Hispaniolan trogon

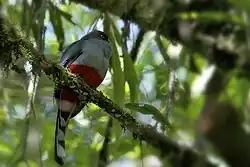
Hispaniolan trogon

Trogons are brightly coloured birds with long, strongly graduated tails, small feet, and short, thick bills. The Hispaniolan trogon has metallic green upperparts, a gray throat and breast, and a red belly and is separated from the closely related Cuban trogon by the more typical tail of this species. The underside of the tail is dark, but each rectrix is broadly tipped with white. Males and females look similar but the females' wing coverts and secondaries lack the narrow white bars.